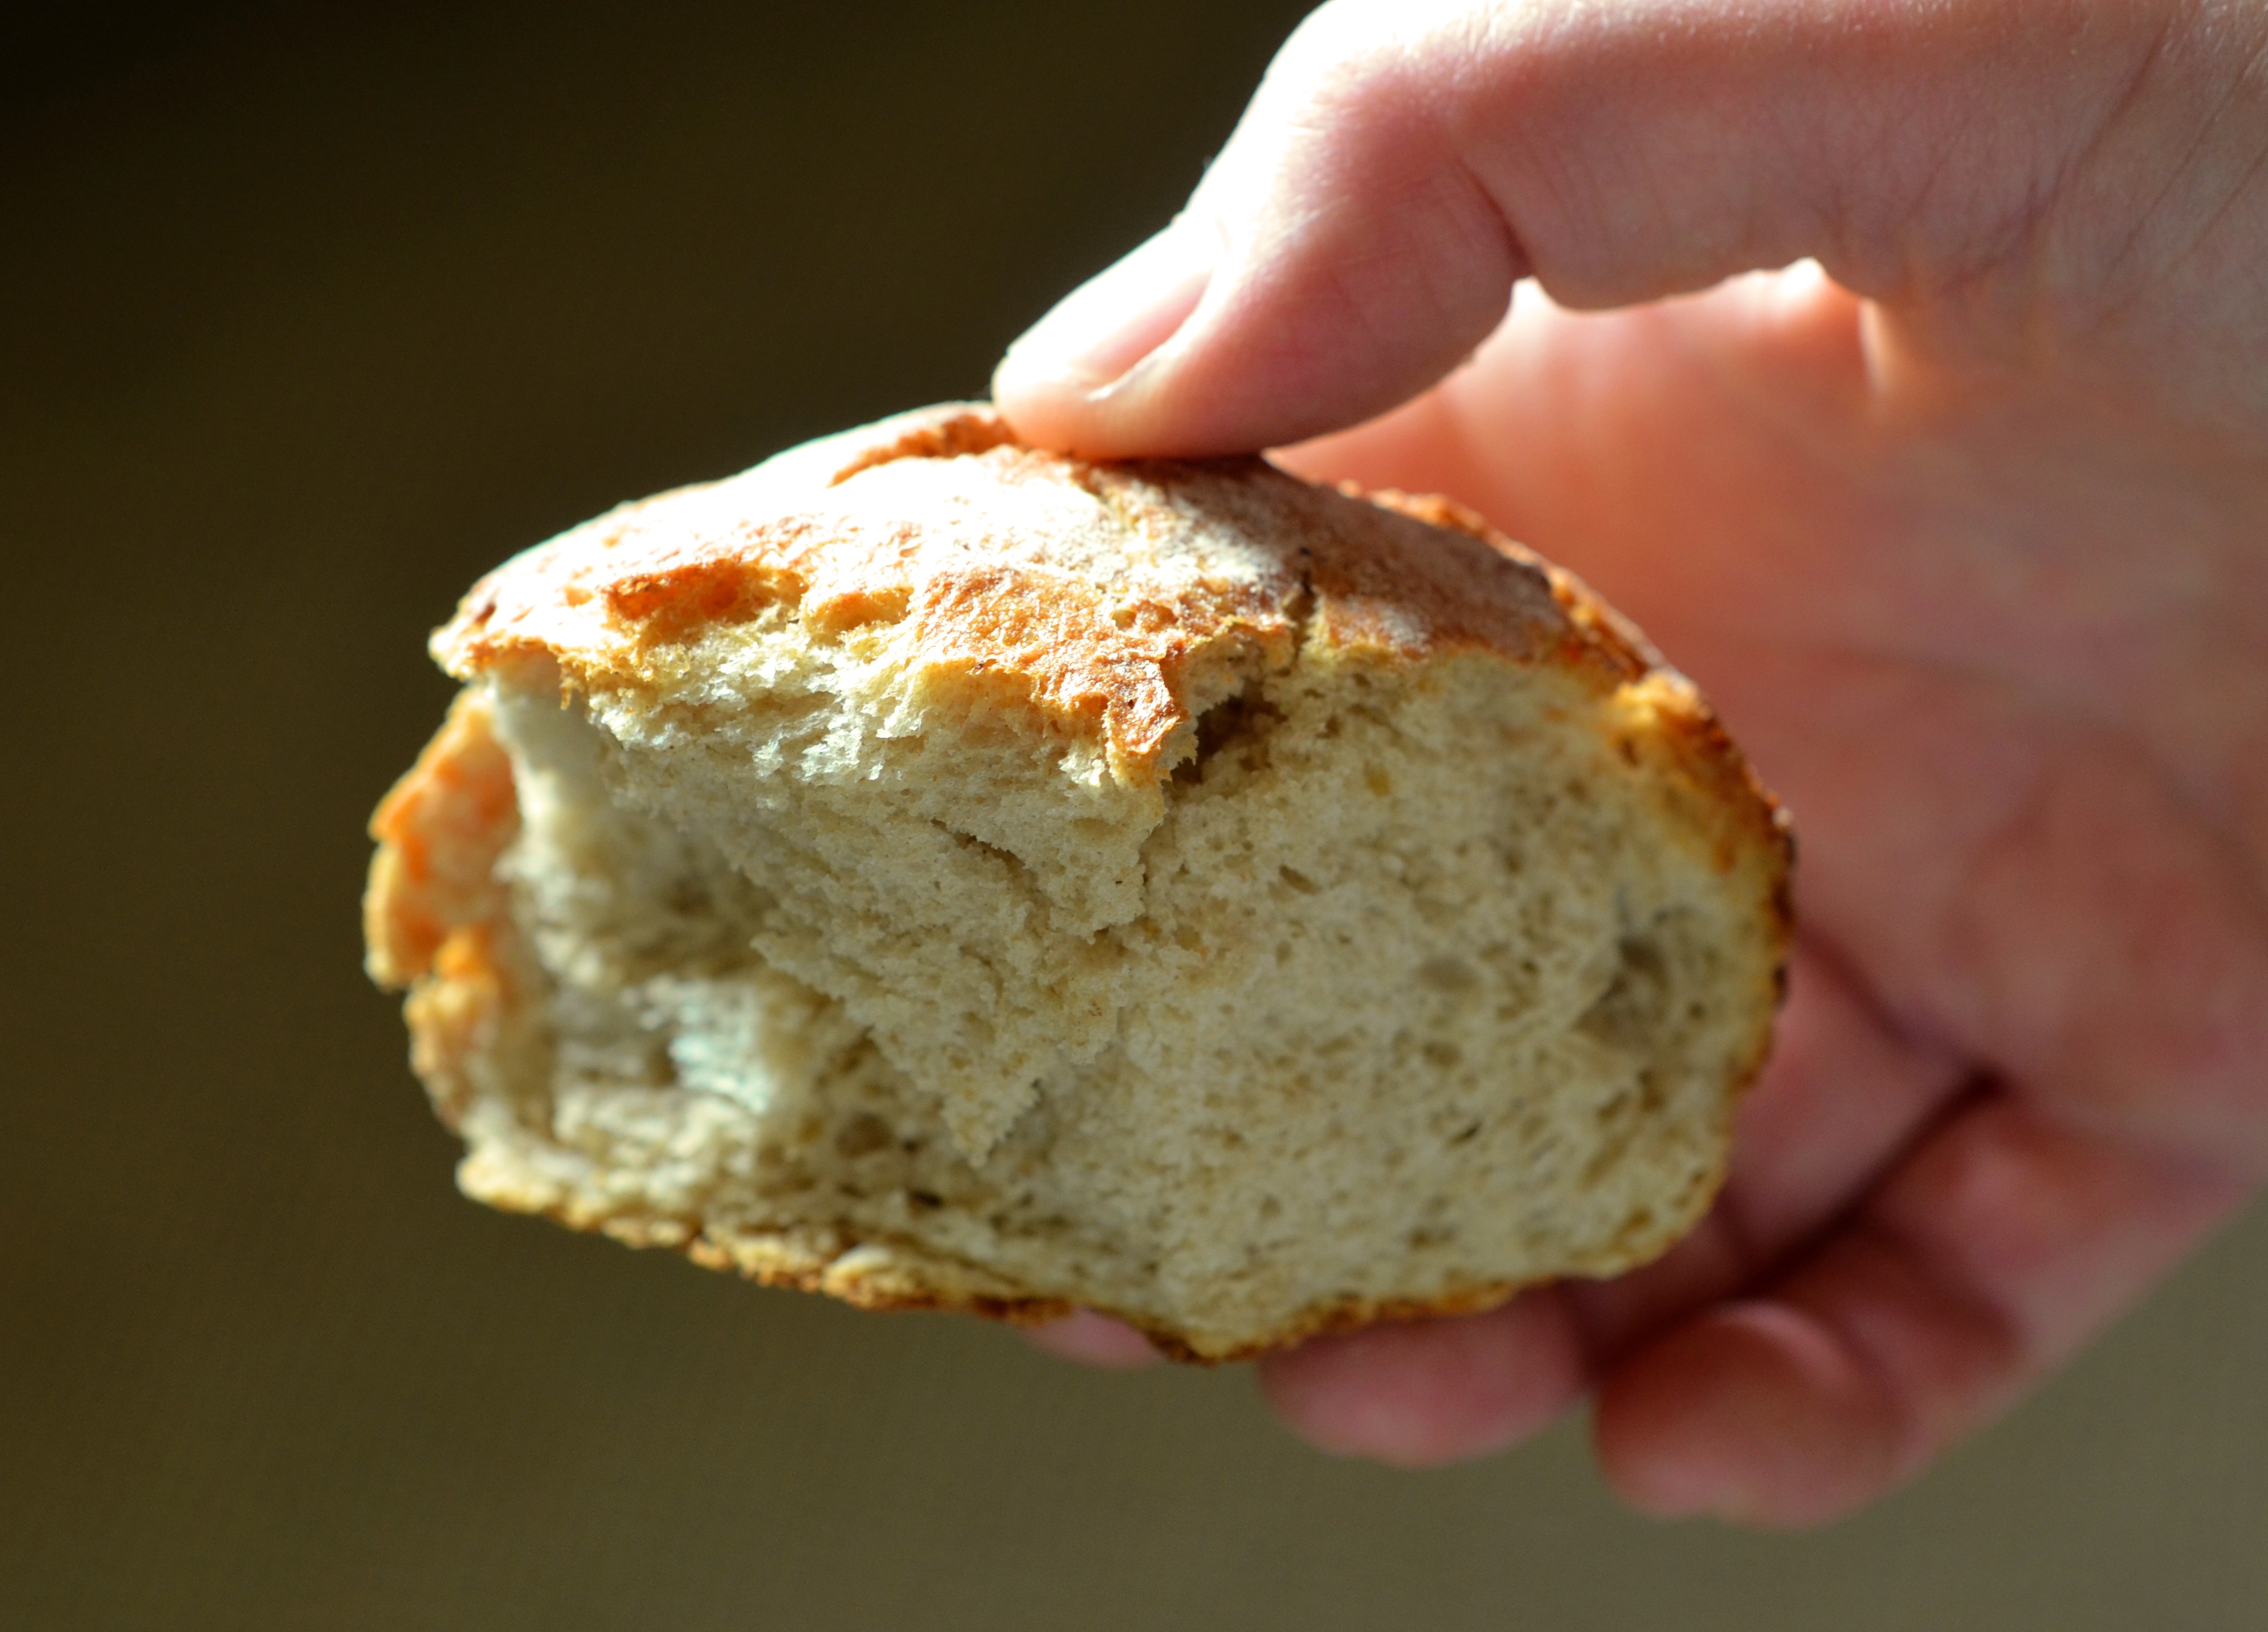
dish, food, produce, baking, dessert, eat, bread, baked, roll, edible, baked goods, flavor, grass family